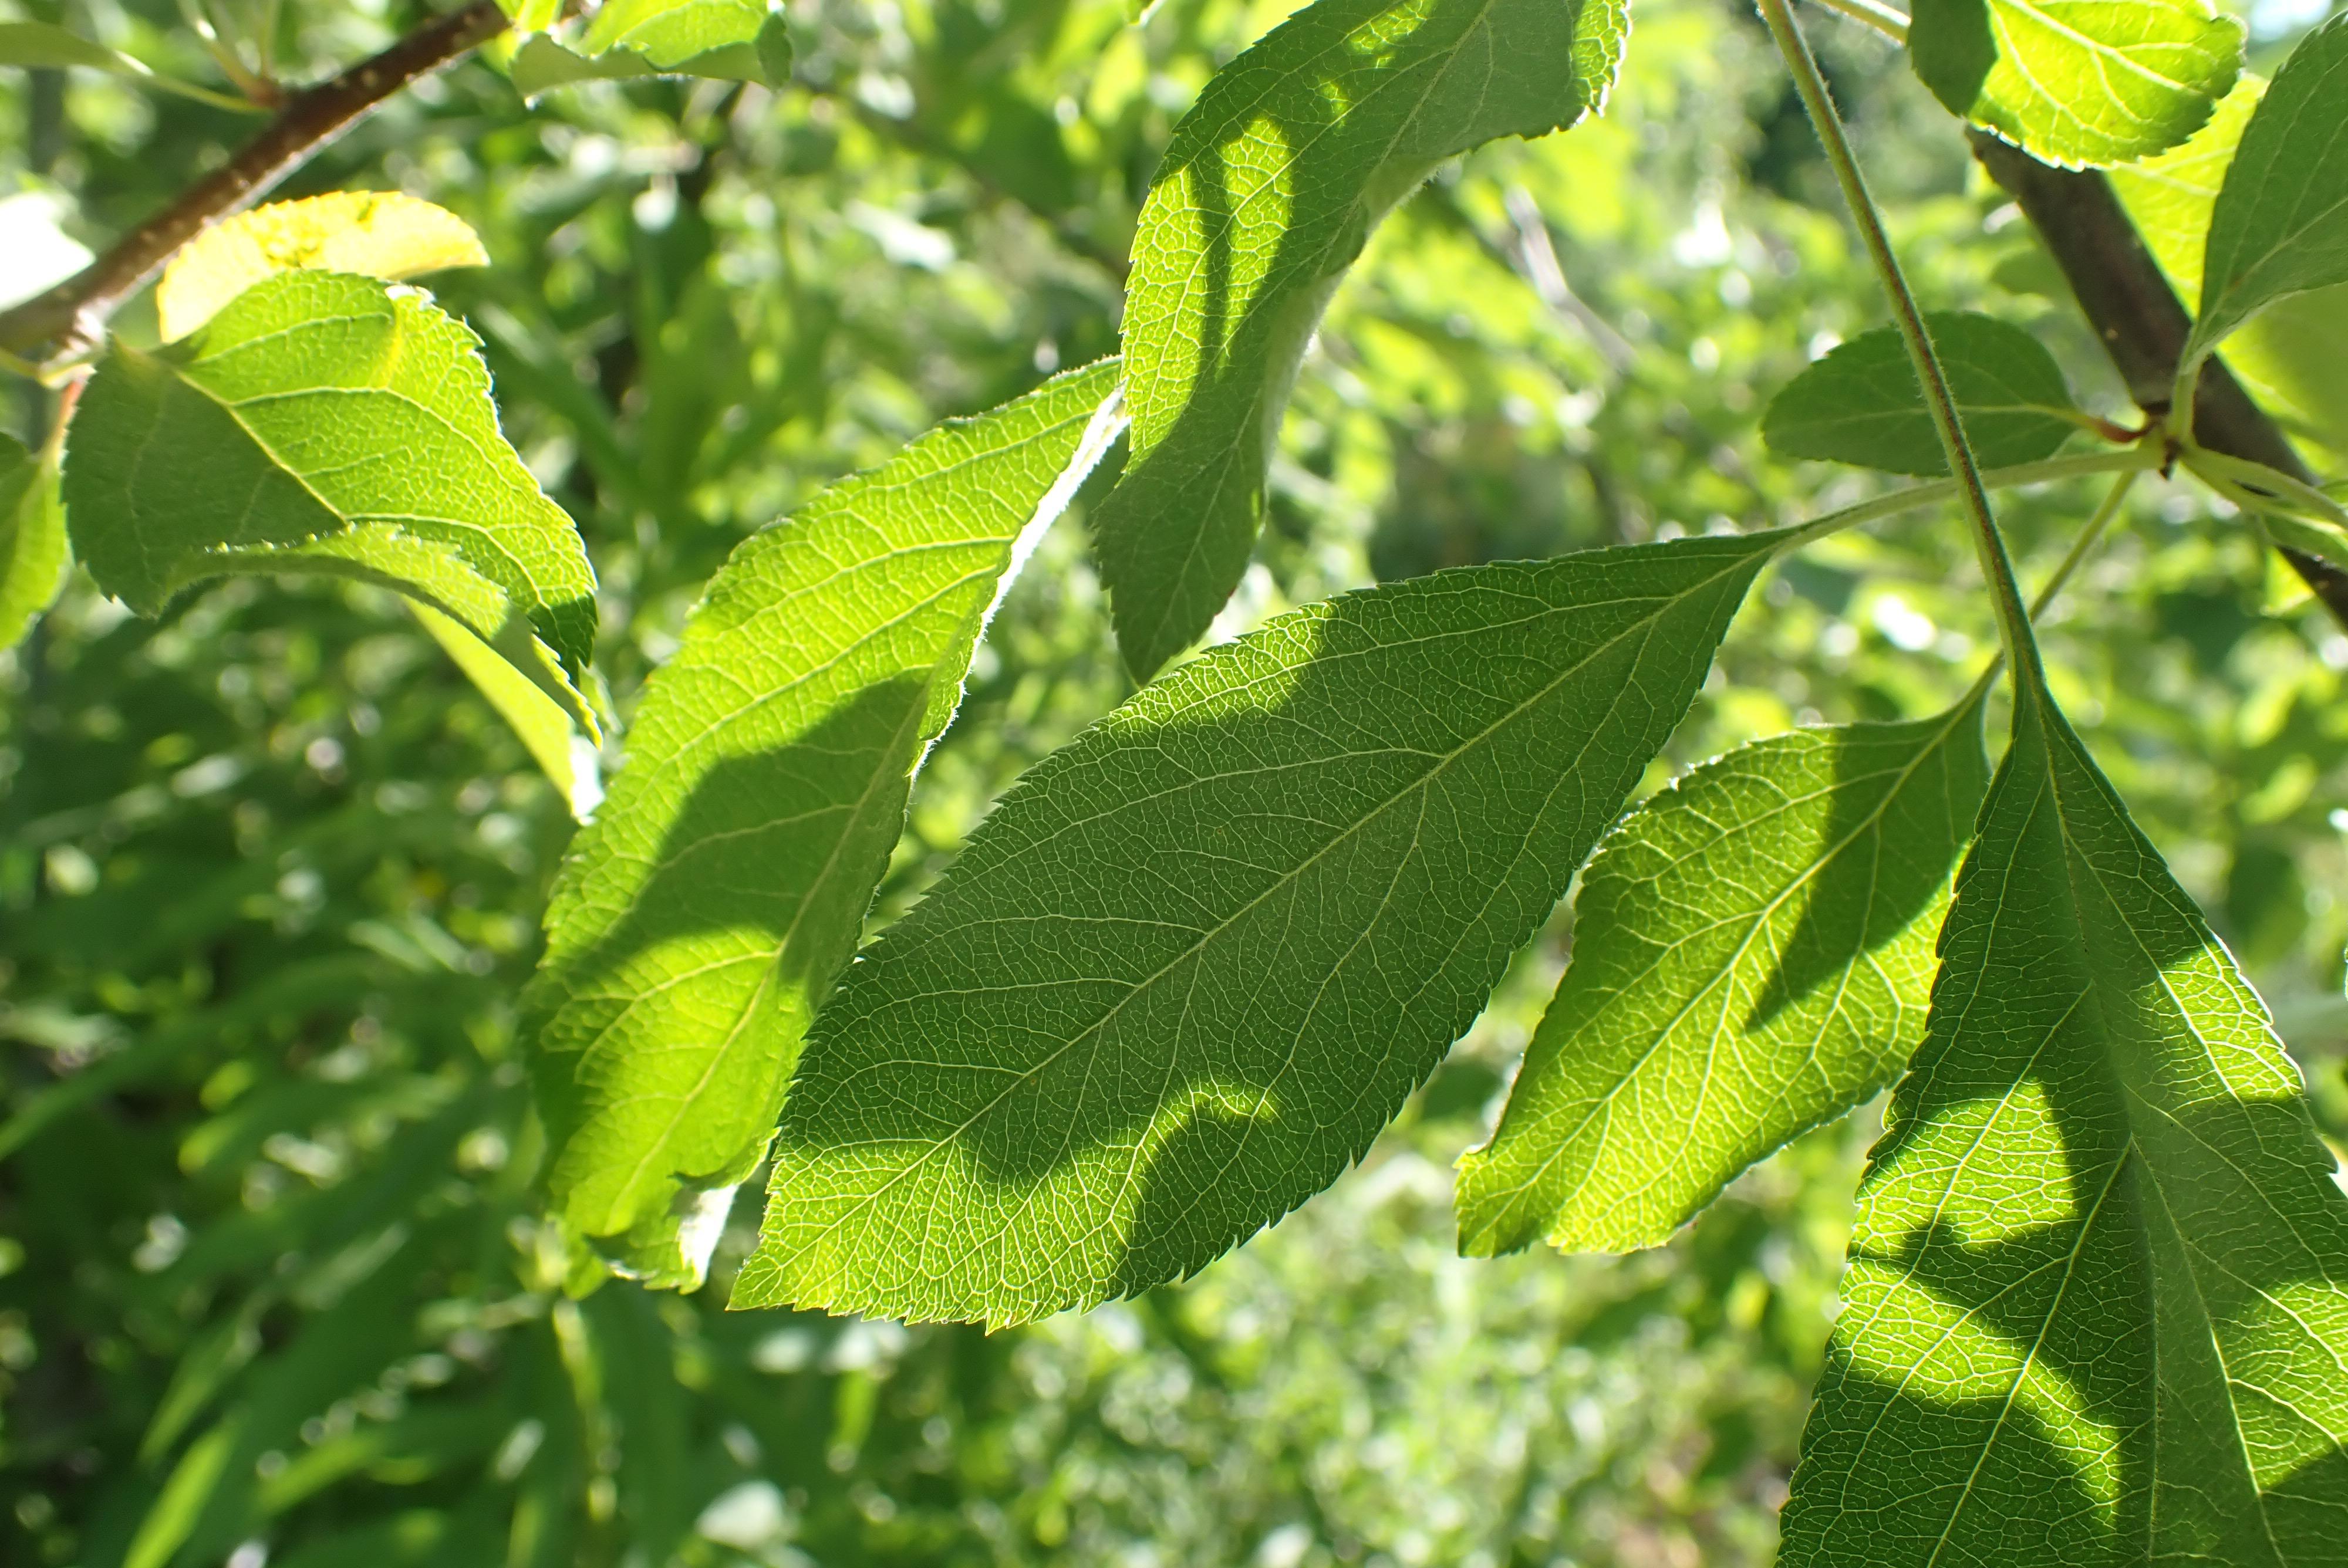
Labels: healthy